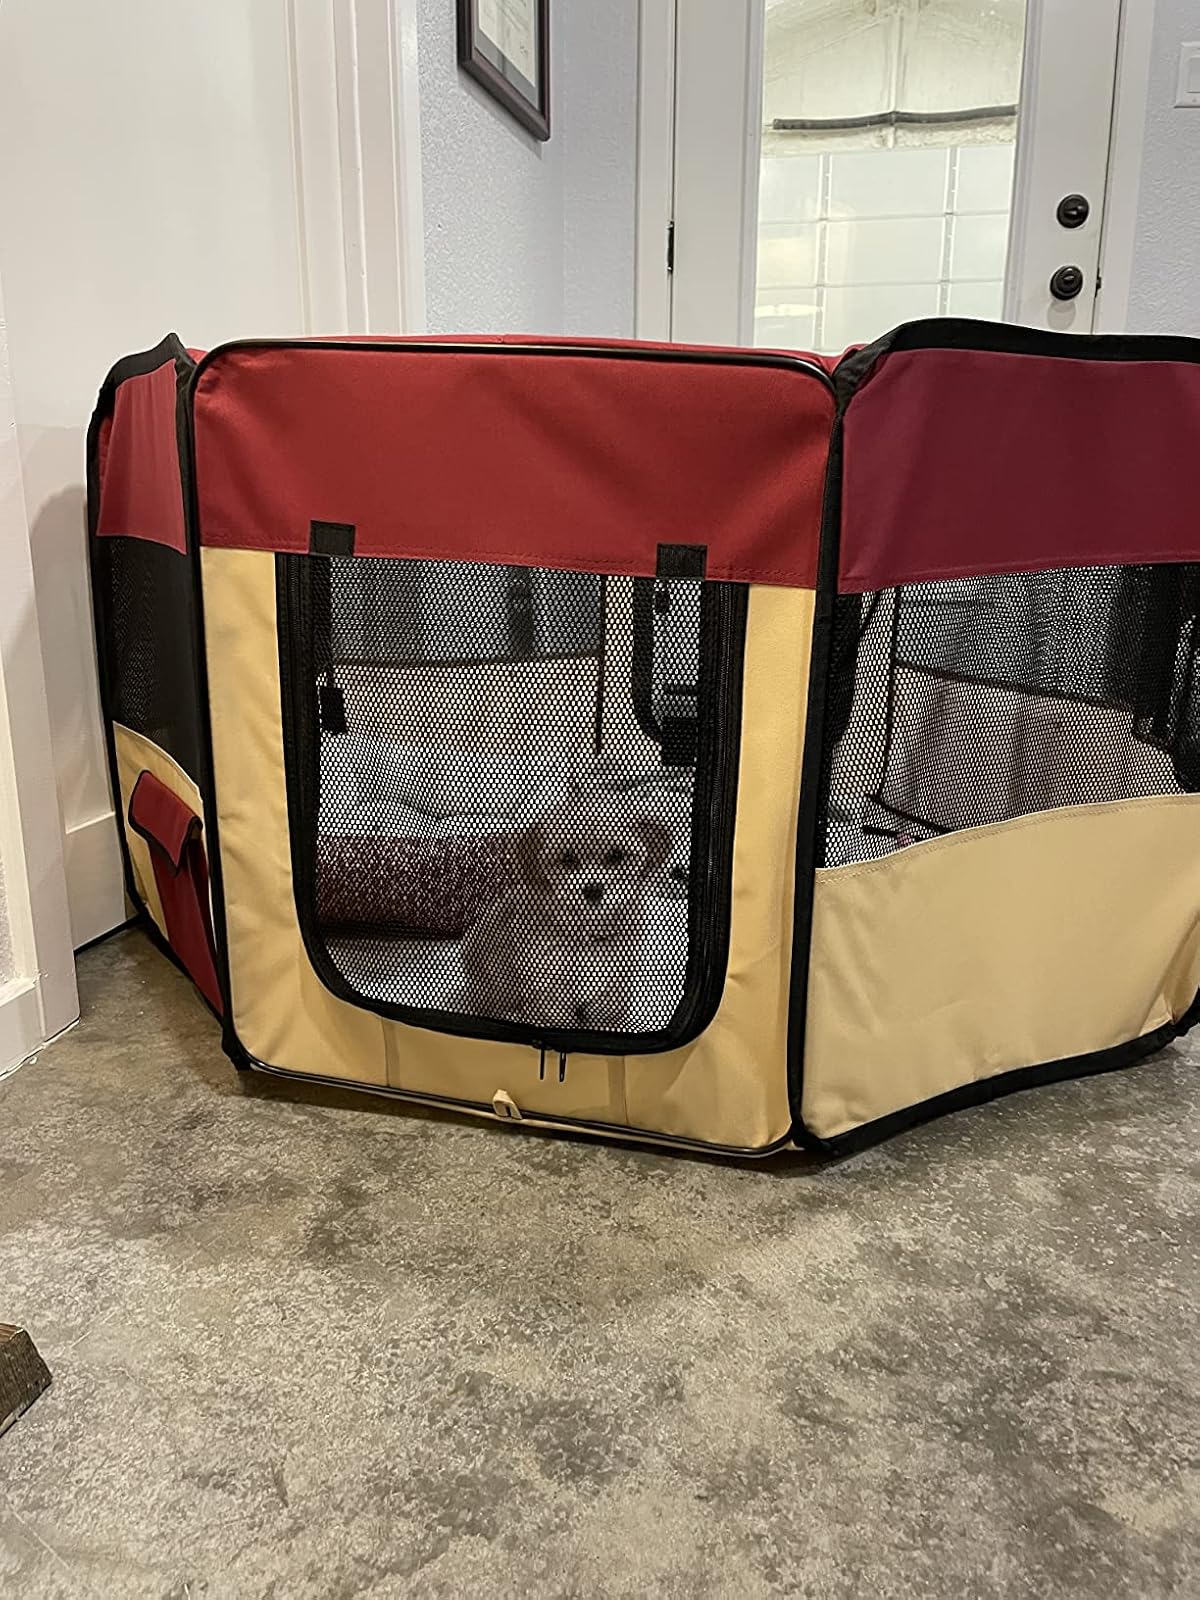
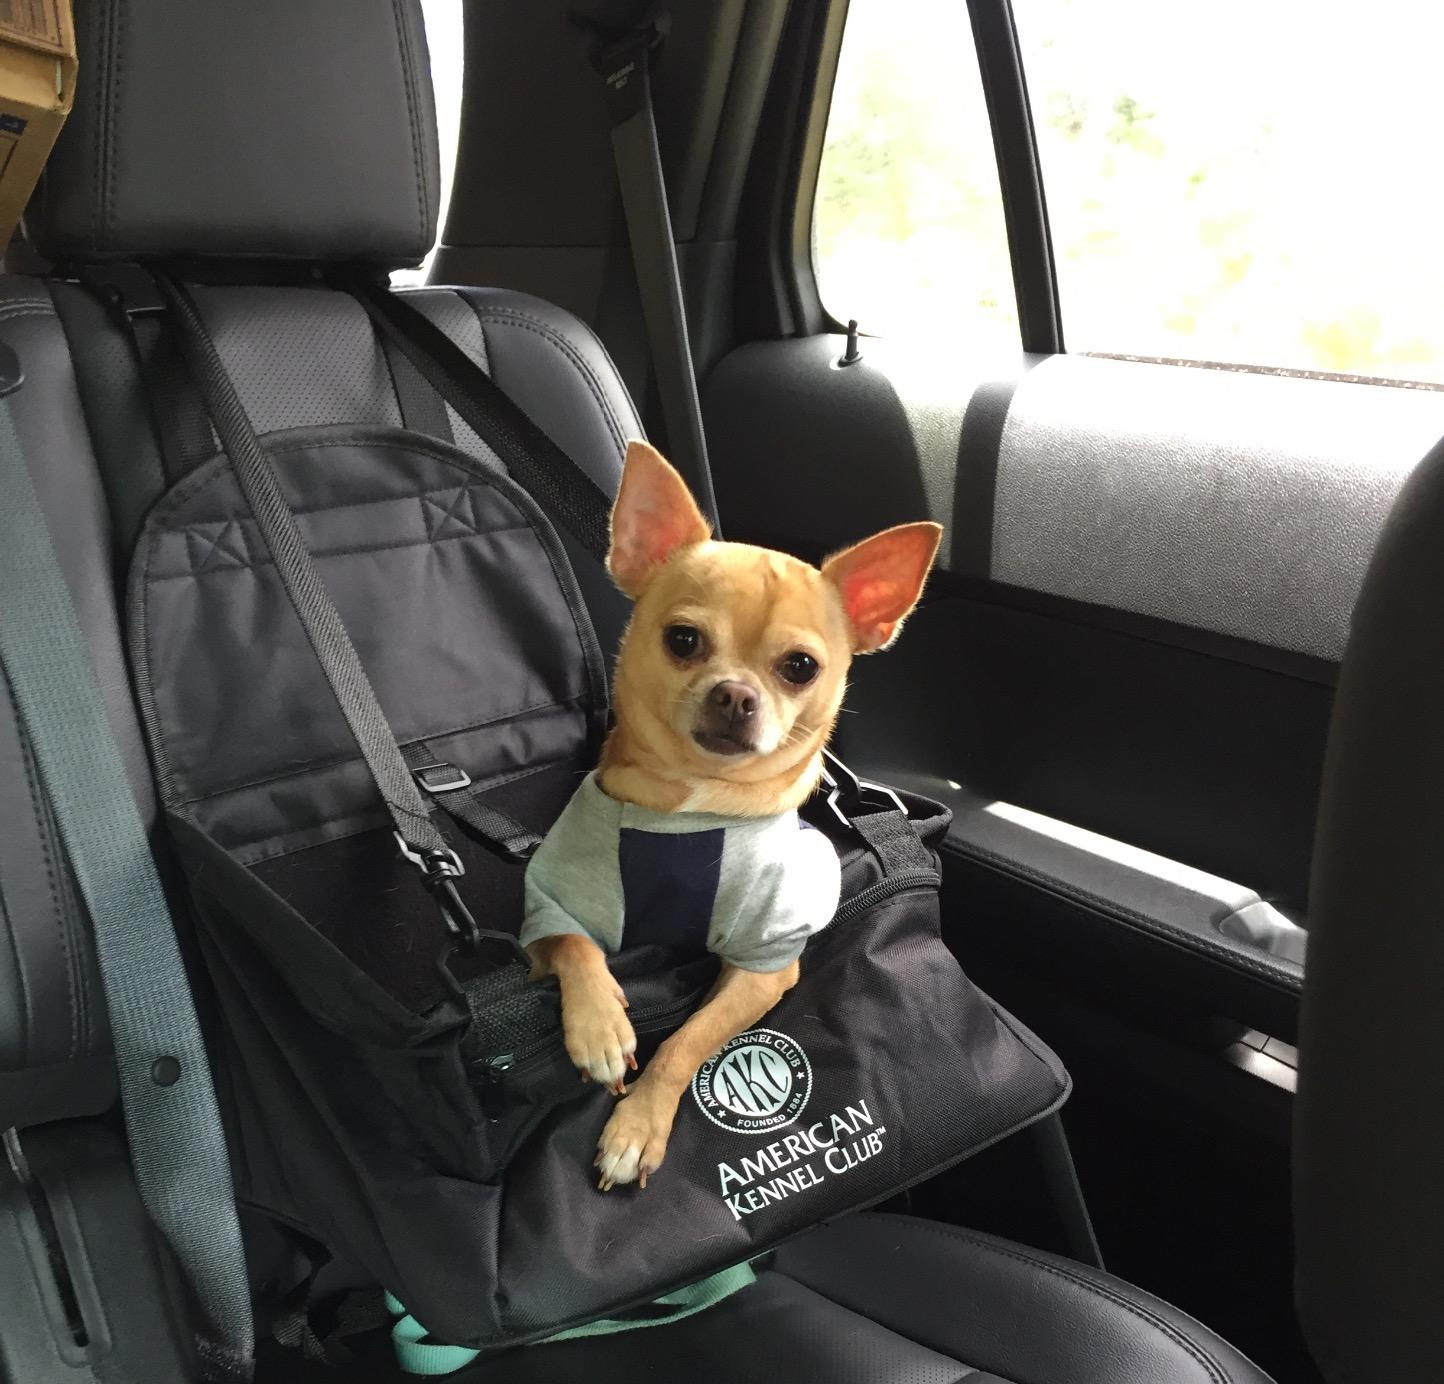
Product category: items_kennel
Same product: no